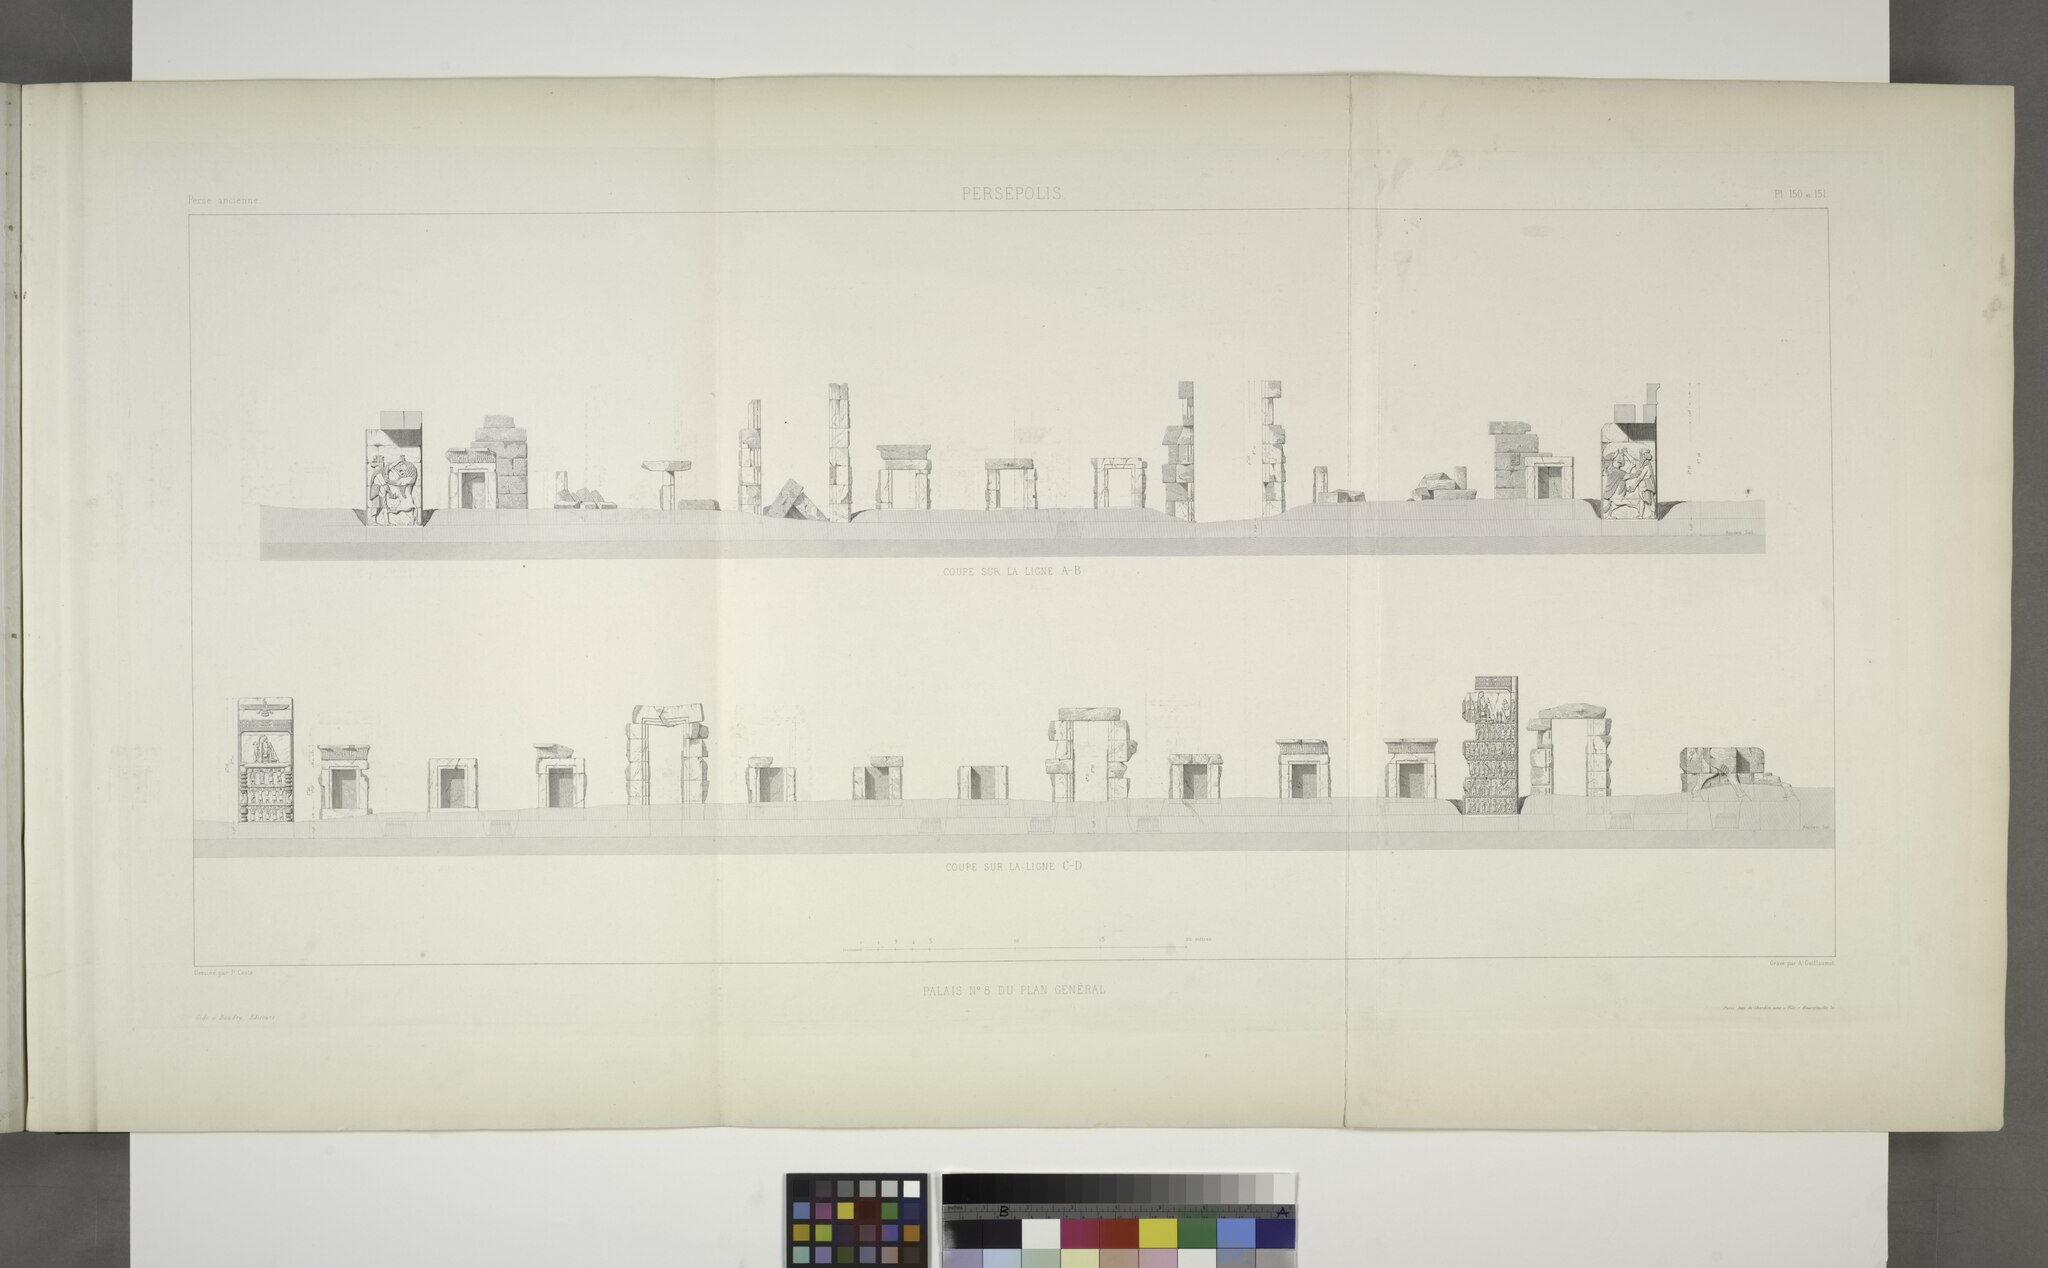
Title: Persépolis. Palais no. 8. (Bas-relief.) (NYPL b12482496-1542864)
Description: Persépolis. Palais no. 8. (Bas-relief.)
Date: 1851
Categories: Images uploaded by Fæ, PD-old-100-expired, PD-scan (PD-old-auto-expired), Images from the New York Public Library, CC-PD-Mark, Media needing category review as of 27 October 2016, NYPL General Research Division, Persepolis in the 19th century, Voyage en Perse, PD-old missing SDC copyright status, Illustrations of Hall of hundred columns, Illustrations of Persepolis